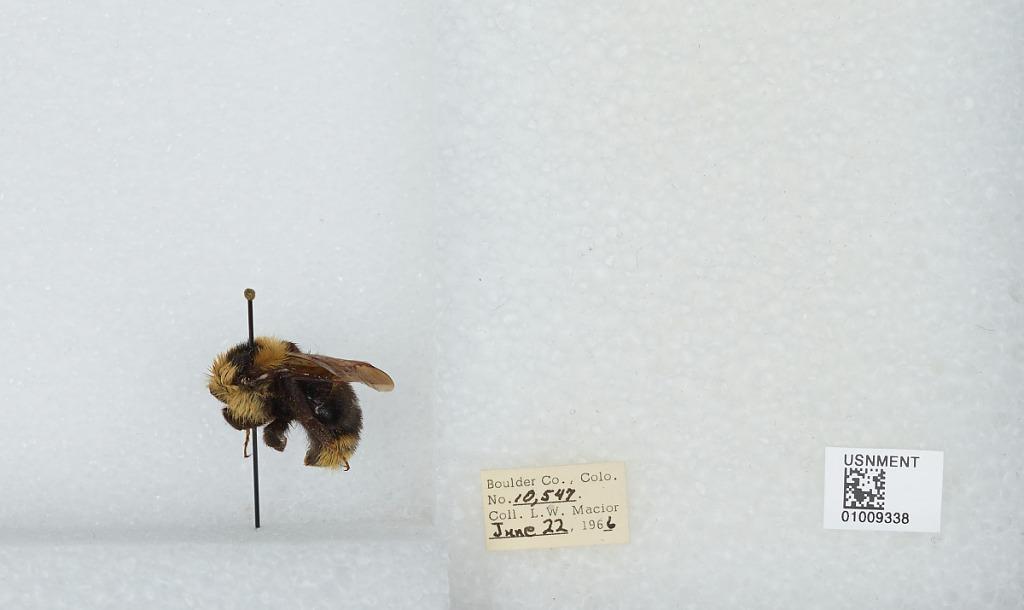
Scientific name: Bombus (Psithyrus) insularis (Smith)
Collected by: L. Macior
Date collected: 1966-6-22
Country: United States
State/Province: Colorado
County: Boulder
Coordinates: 40.015, -105.27